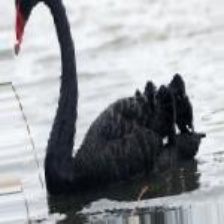
Species: BLACK SWAN
Scientific name: CYGNUS ATRATUS
ImageNet parent category: black_swan